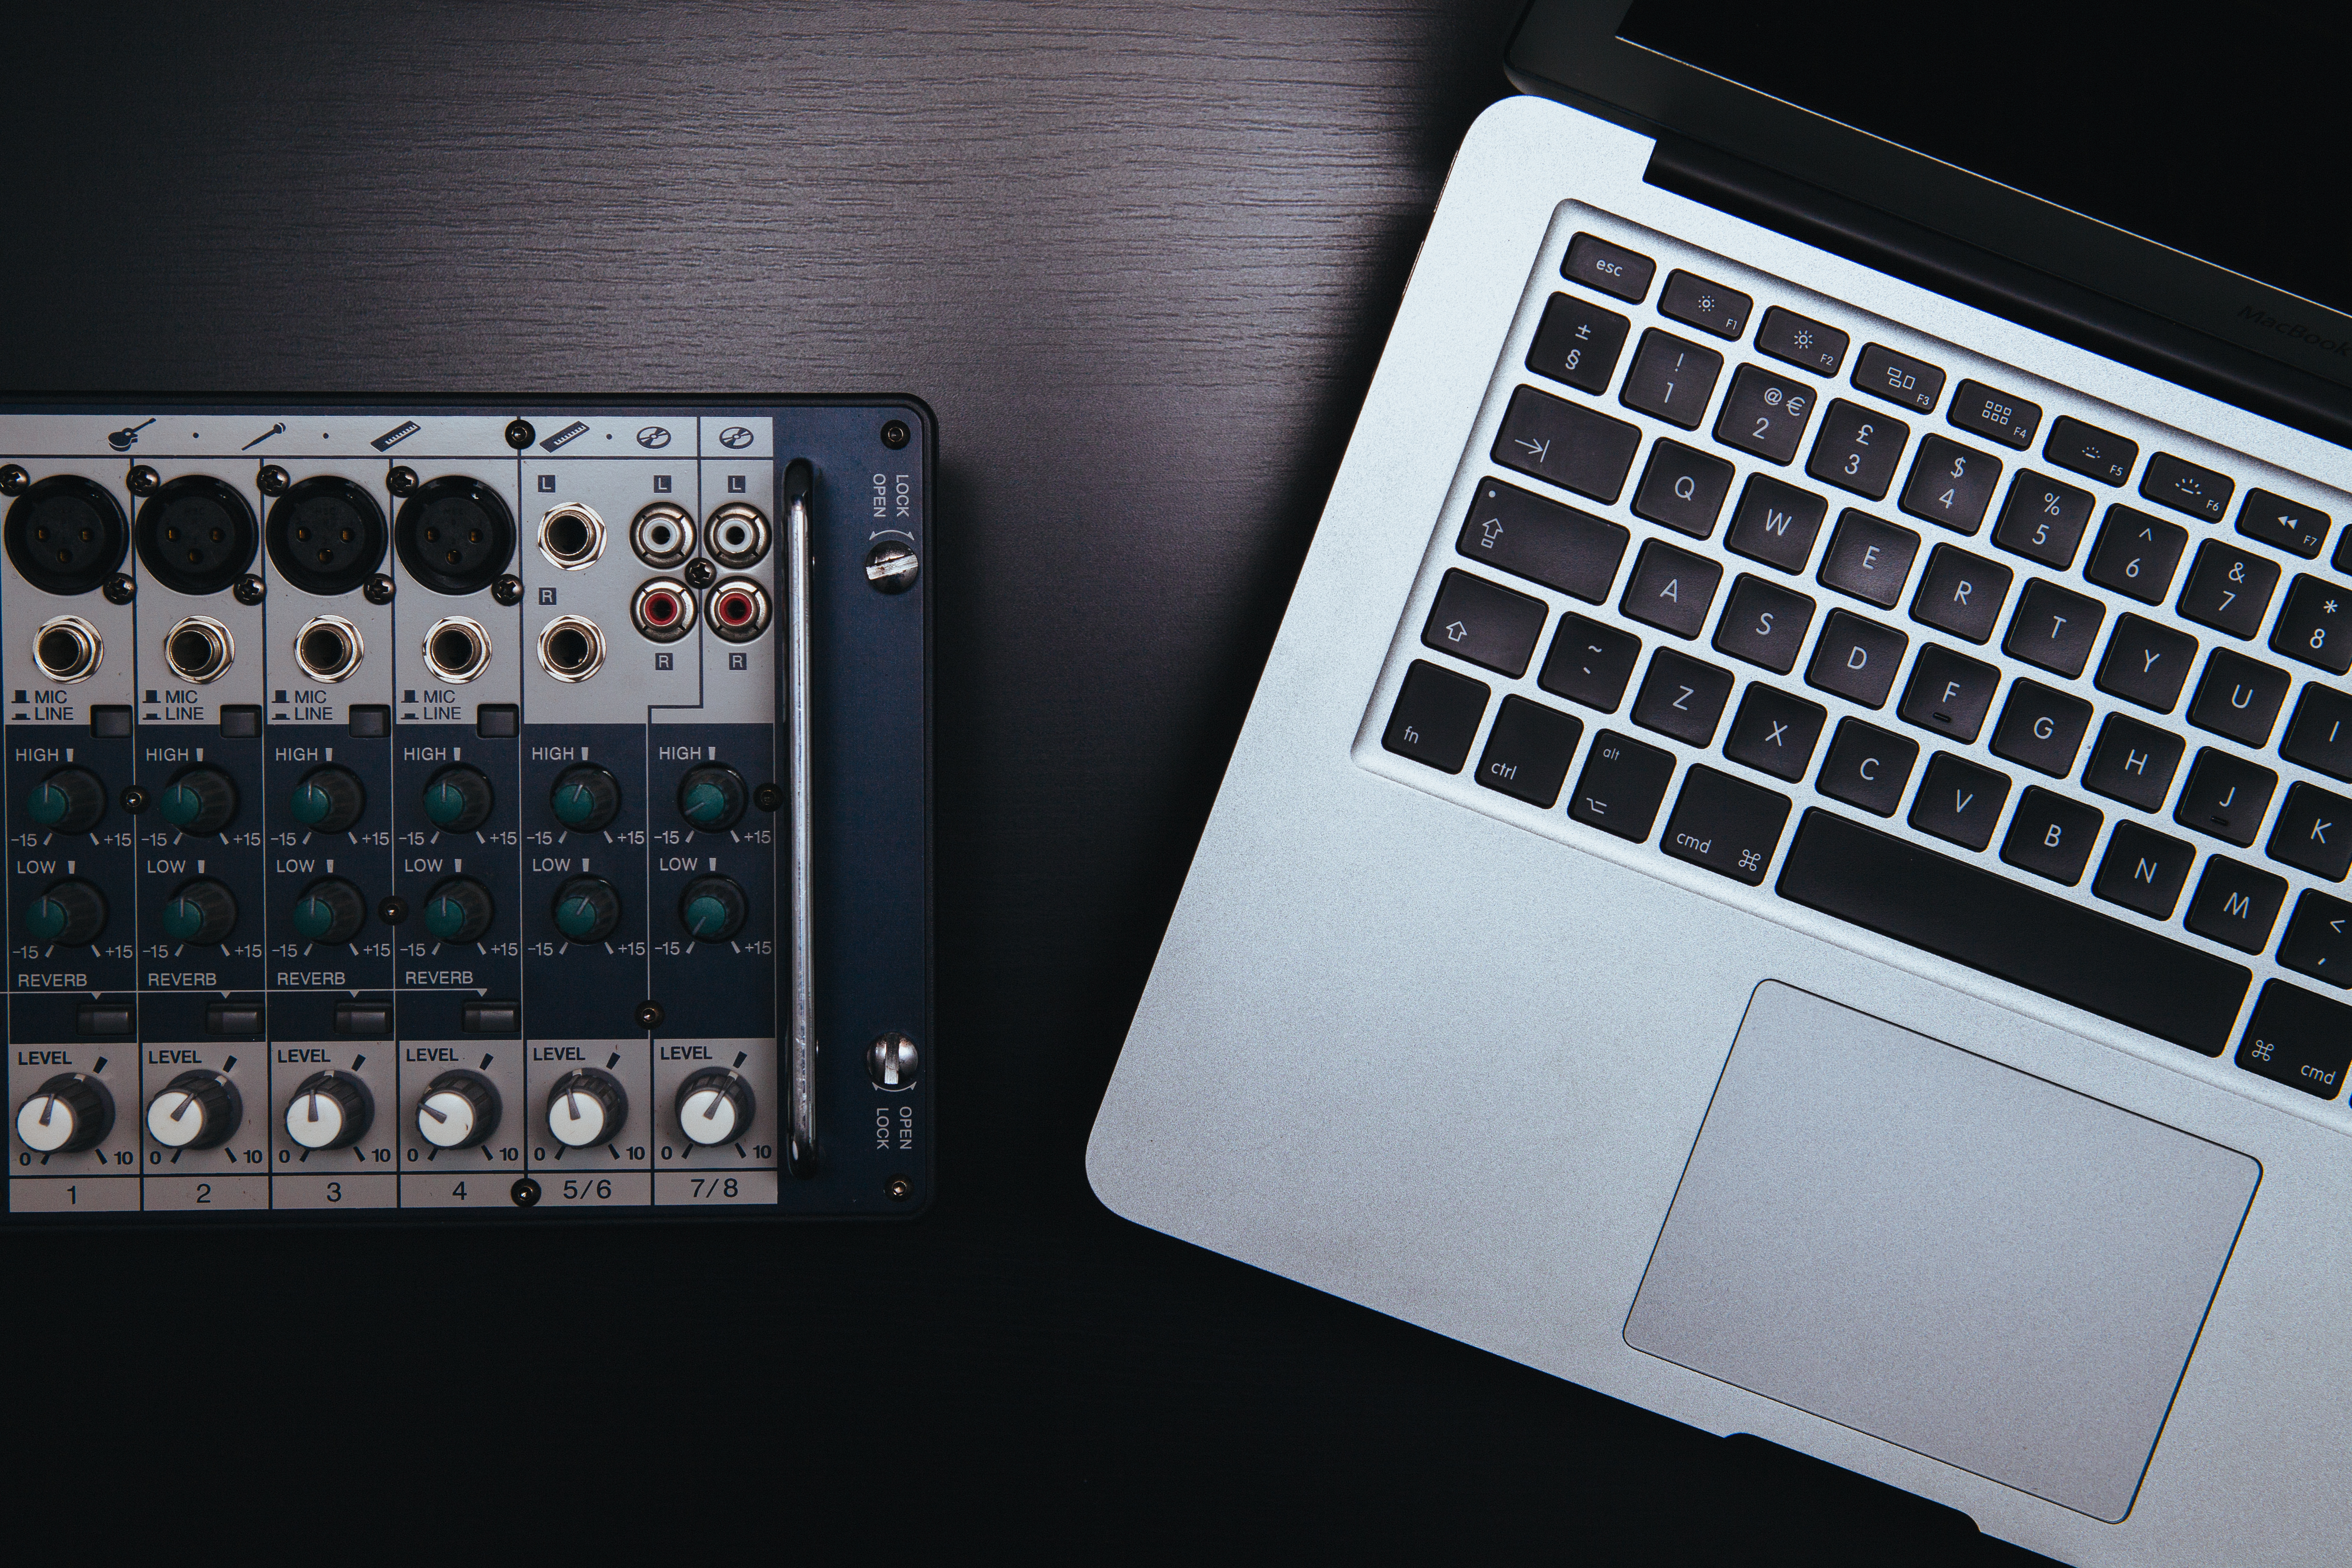
laptop, notebook, computer, music, keyboard, technology, product, midi, publicdomain, mixer, sound, letters, multimedia, touchpad, mixerconsole, computer keyboard, personal computer, electronic device, computer hardware, musical keyboard, electronic instrument